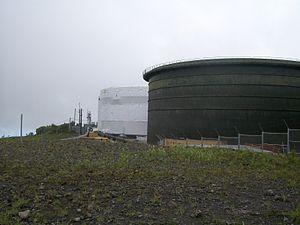
Les citernes EDF de sainte rose
La centrale hydroélectrique de Sainte-Rose est une centrale hydroélectrique de l'île de La Réunion, département d'outre-mer français dans le sud-ouest de l'océan Indien. Située à proximité immédiate de la marine de Sainte-Rose, elle constitue le dernier maillon de l'aménagement hydroélectrique de Rivière de l'Est.